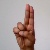
The image shows a hand gesture representing the letter 'U' in Indian Sign Language.